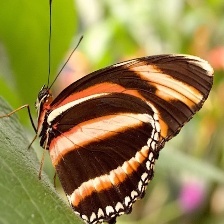
Species: BANDED ORANGE HELICONIAN